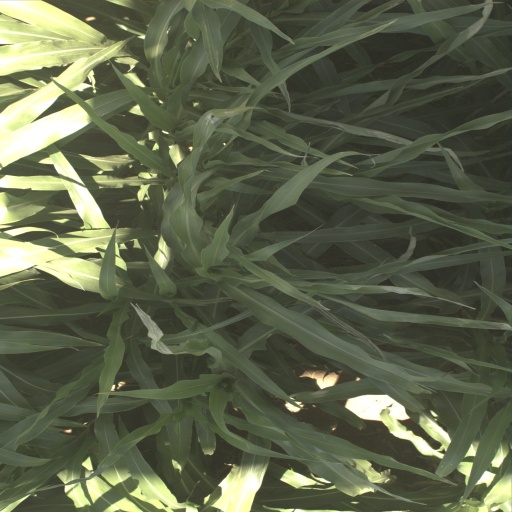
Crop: sorghum